Reactions to the Deepwater Horizon oil spill

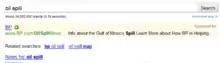
Google search result for "oil spill" showing sponsored link by BP, followed by link to news for oil spill

On 30 May BP hired Anne Kolton, former head of public affairs at the U.S. Department of Energy and former spokesperson for Dick Cheney, as head of U.S. media relations. BP established a new division, headed by board member and managing director Bob Dudley to handle the company's response. On 4 June BP began running TV ads featuring CEO Tony Hayward as he apologized for the disaster, adding "We will make this right." The company also ran print ads in newspapers including "The New York Times", "The Wall Street Journal", "USA Today" and "The Washington Post". According to Jon Bond, co-founder of agency Kirshenbaum Bond Senecal + Partners, the cost for the BP public relations campaign was about $50 million. BP spokesperson Toby Odone told ABC News that BP had successfully bid for several search terms related to the oil spill on Google and other search engines so that the first sponsored search result links directly to the company's website. This is "a great PR strategy" commented Kevin Ryan, CEO of an internet communications firm, and one not used before by other firms facing similar public relations "nightmares," adding that research suggests most people cannot distinguish between sponsored links and actual news sites.